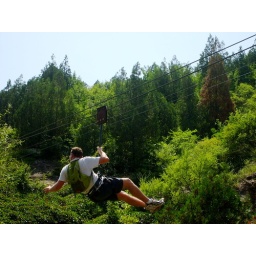
Zip line from great wall over lake